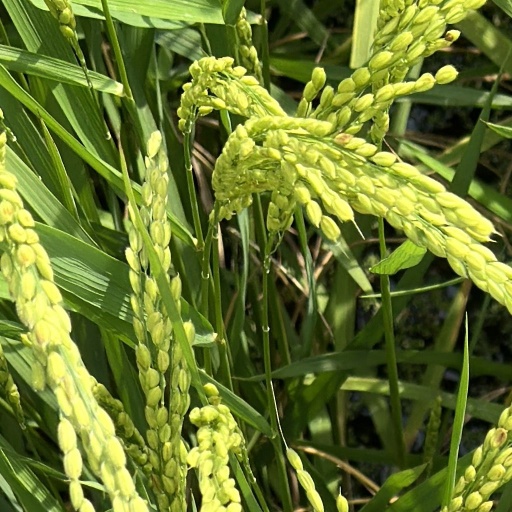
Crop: rice